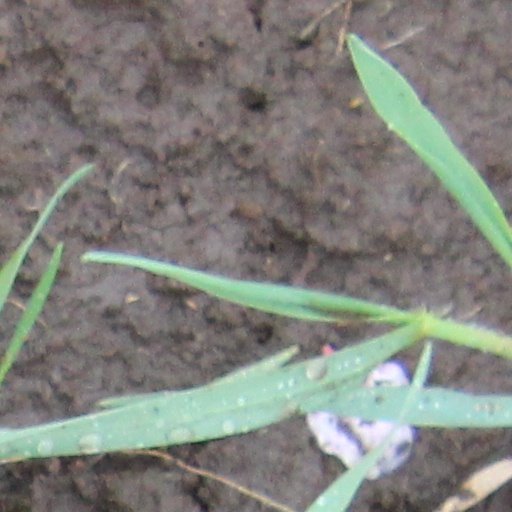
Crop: wheat